Beecraigs

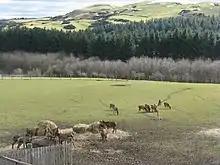
Deer at Beecraigs

A major attraction of Beecraigs is its location high on the hills above the towns of Bathgate and Linlithgow which afford impressive views of the surrounding countryside, including the Forth Valley, Linlithgow Loch, Binny Craig and Palace, the three Forth Bridges and the Pentland Hills. The Park does not lie on any major routes, and is from the M9 and from the M8 motorways.